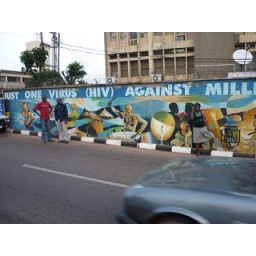
'Just one virus against miliions...' Long wall outside Dfid office in Enugu with HIV mural